Glinciszki massacre

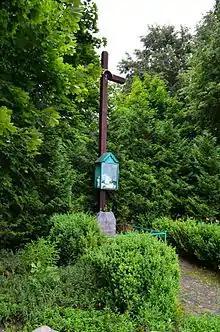
Cross at the sight of the massacre, with the inscription in Polish: "God! Have mercy on Us"

Both German and Polish reports produced immediately after the events mention 27 dead including Władysław Komar. Aleksander Krzyżanowski specified that five children under the age of 8 and 12 women were killed. A few days later, the dead were exhumed and reburied near the road to Paberžė in a German war cemetery from 1915. At the same time, a list of the victims was compiled by with 39 entries, but later researchers identified that one man was included twice under different surnames, leaving 38 dead. The number of children and women agrees in both Krzyżanowski's and Sławińska's reports. That leaves a discrepancy of 11 men, very likely members of AK killed in the shootout with the Lithuanians. That hypothesis is supported by the fact that two men were listed without names (marked as NN) and another two without given names or ages, which shows that they were not familiar to the locals. According to Paweł Rokicki's estimates, 39 civilians died in the massacre, out of which three are unknown by name.